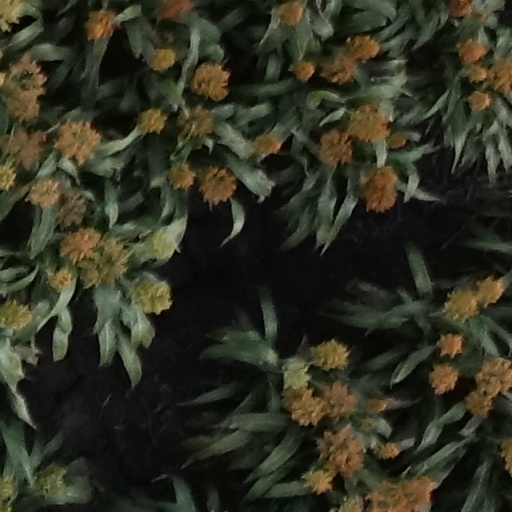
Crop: sorghum